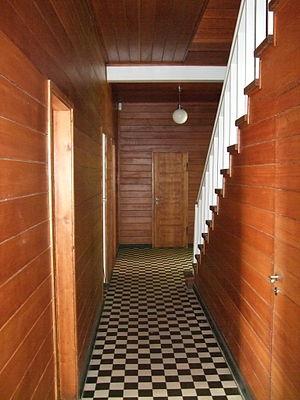
La maison d'Einstein est un chalet aménagé en 1929 à Caputh, à 6 km au sud de Potsdam. Cette résidence secondaire a été habitée entre 1929 et 1932 par Albert Einstein, sa seconde femme Elsa et ses deux belles-filles. Conçue comme un pavillon d'été, au bord d'un lac, les Einstein y vivaient toute l'année. À l'occasion de l'« année Einstein », le bâtiment a été réparé pour accueillir, depuis mai 2005, les touristes et organiser des expositions.